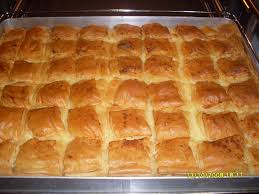
Yemek: borek